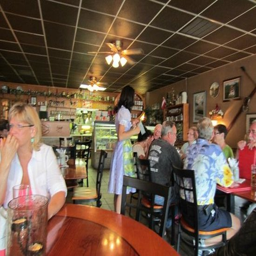
cafe : the staff was very attentive despite the crowd .